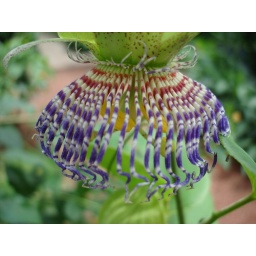
passion flower, butterfly house in Arajuela, Costa Rica